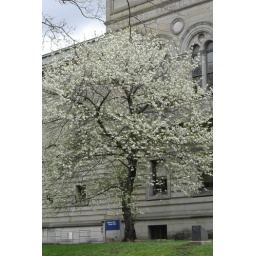
a very nice tree in front of the music, film &amp;amp; audio department's windows